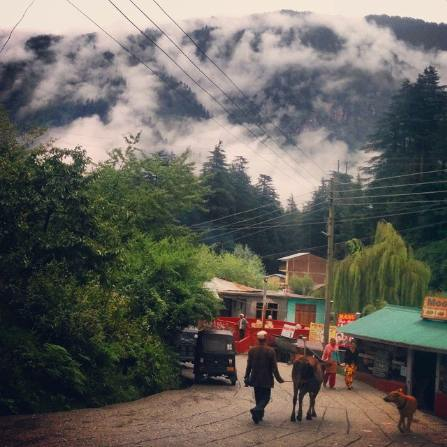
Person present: Yes